Saar Badishi

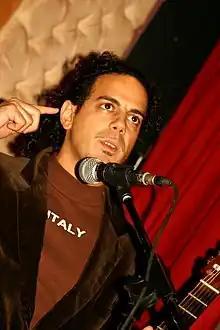
Badishi in 2005

Born in Rehovot, Badishi started out in a musical organisation within the Northern Command. After being discharged, he founded a musical ensemble which performed cover songs in nightclubs. He later signed with the record company Hed Arzi Music and he released his debut album in 1994. In 2006, Badishi moved to England and lived there for four years after Jacko Eisenberg performed a cover version of one of his songs on "Kokhav Nolad". This rekindled his interest in music.